Grammy Museum at L.A. Live

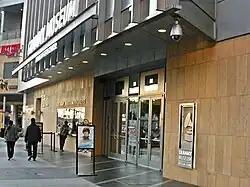
Museum entrance

The Grammy Museum is an interactive, educational museum devoted to the history and winners of the Grammy Awards. The Museum has interactive touch-screens, videos, recording booths, and a collection of historical music artifacts including costumes and instruments from the Grammy Awards, hand-written lyrics, records, and audio/video recordings.